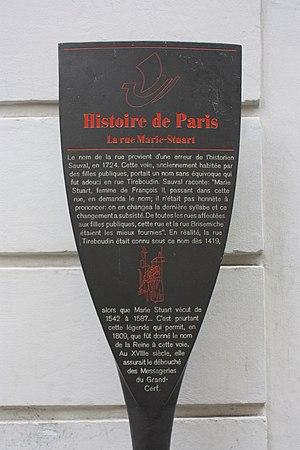
Panneau Histoire de Paris
Les panneaux « Histoire de Paris » sont des panneaux d'information installés dans les rues de Paris devant certains des monuments parisiens.
La rue Marie-Stuart est une voie du 2ᵉ arrondissement de Paris, en France, dans le quartier Bonne-Nouvelle.